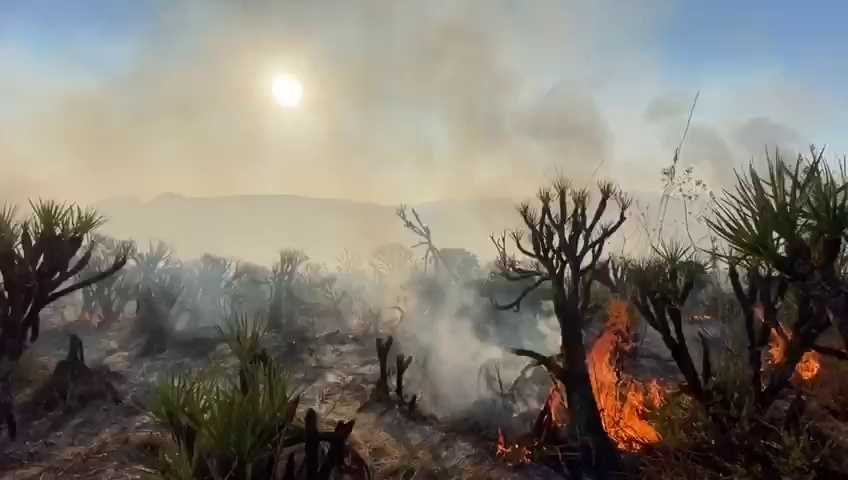
Fire: yes
Smoke: yes